James Samuel Risien Russell

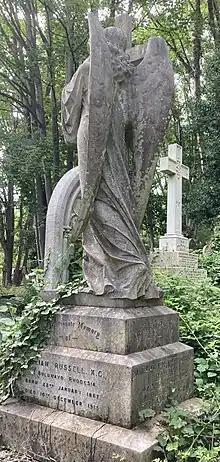
Family grave of James Samuel Risien Russell on the east side of Highgate Cemetery

On 28 July 1892 in Kenwyn, Cornwall, he married Ada Gwenllian Michell (1869–1922). Their daughter Marjory Gwenllian Russell was born in 1893. The couple were divorced following a report in "The Times" in December 1913 that he had spent the night with an unidentified woman at the Great Northern Hotel, King's Cross. The scandal led to his resignation from University College Hospital and his clubs, and led to a decrease in female patients in the following years.